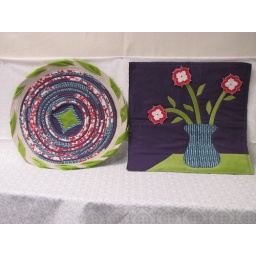
Fabric wrapped around clothesline with cathedral window in center and a lovely vase of flowers